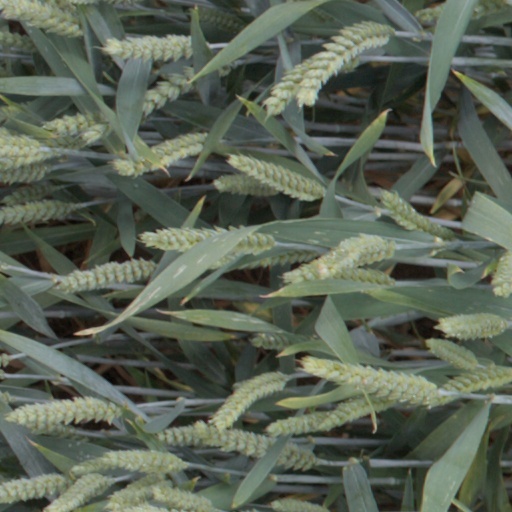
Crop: wheat